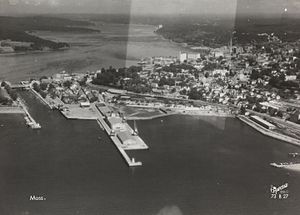
Kanalbroen i Moss / Kanalen
Kanalbrua i Moss er en vejbro som forbinder øen Jeløya og fastlandsdelen af Moss kommune og Moss by. Den lave bro var først en skydebro, som i 1888 blev erstattet af en dobbelt svingbro, og af en klapbro i 1957. Broen er nå svejset og er ikke til at åbne.